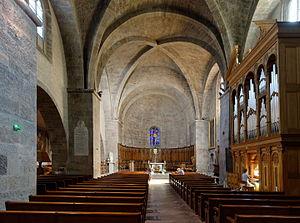
Cathédrale Saint Léonce (Fréjus, Var, France) This building is indexed in the Base Mérimée, a database of architectural heritage maintained by the French Ministry of Culture,